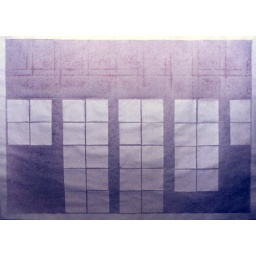
water and watercolor on paper over squares 10cm in size